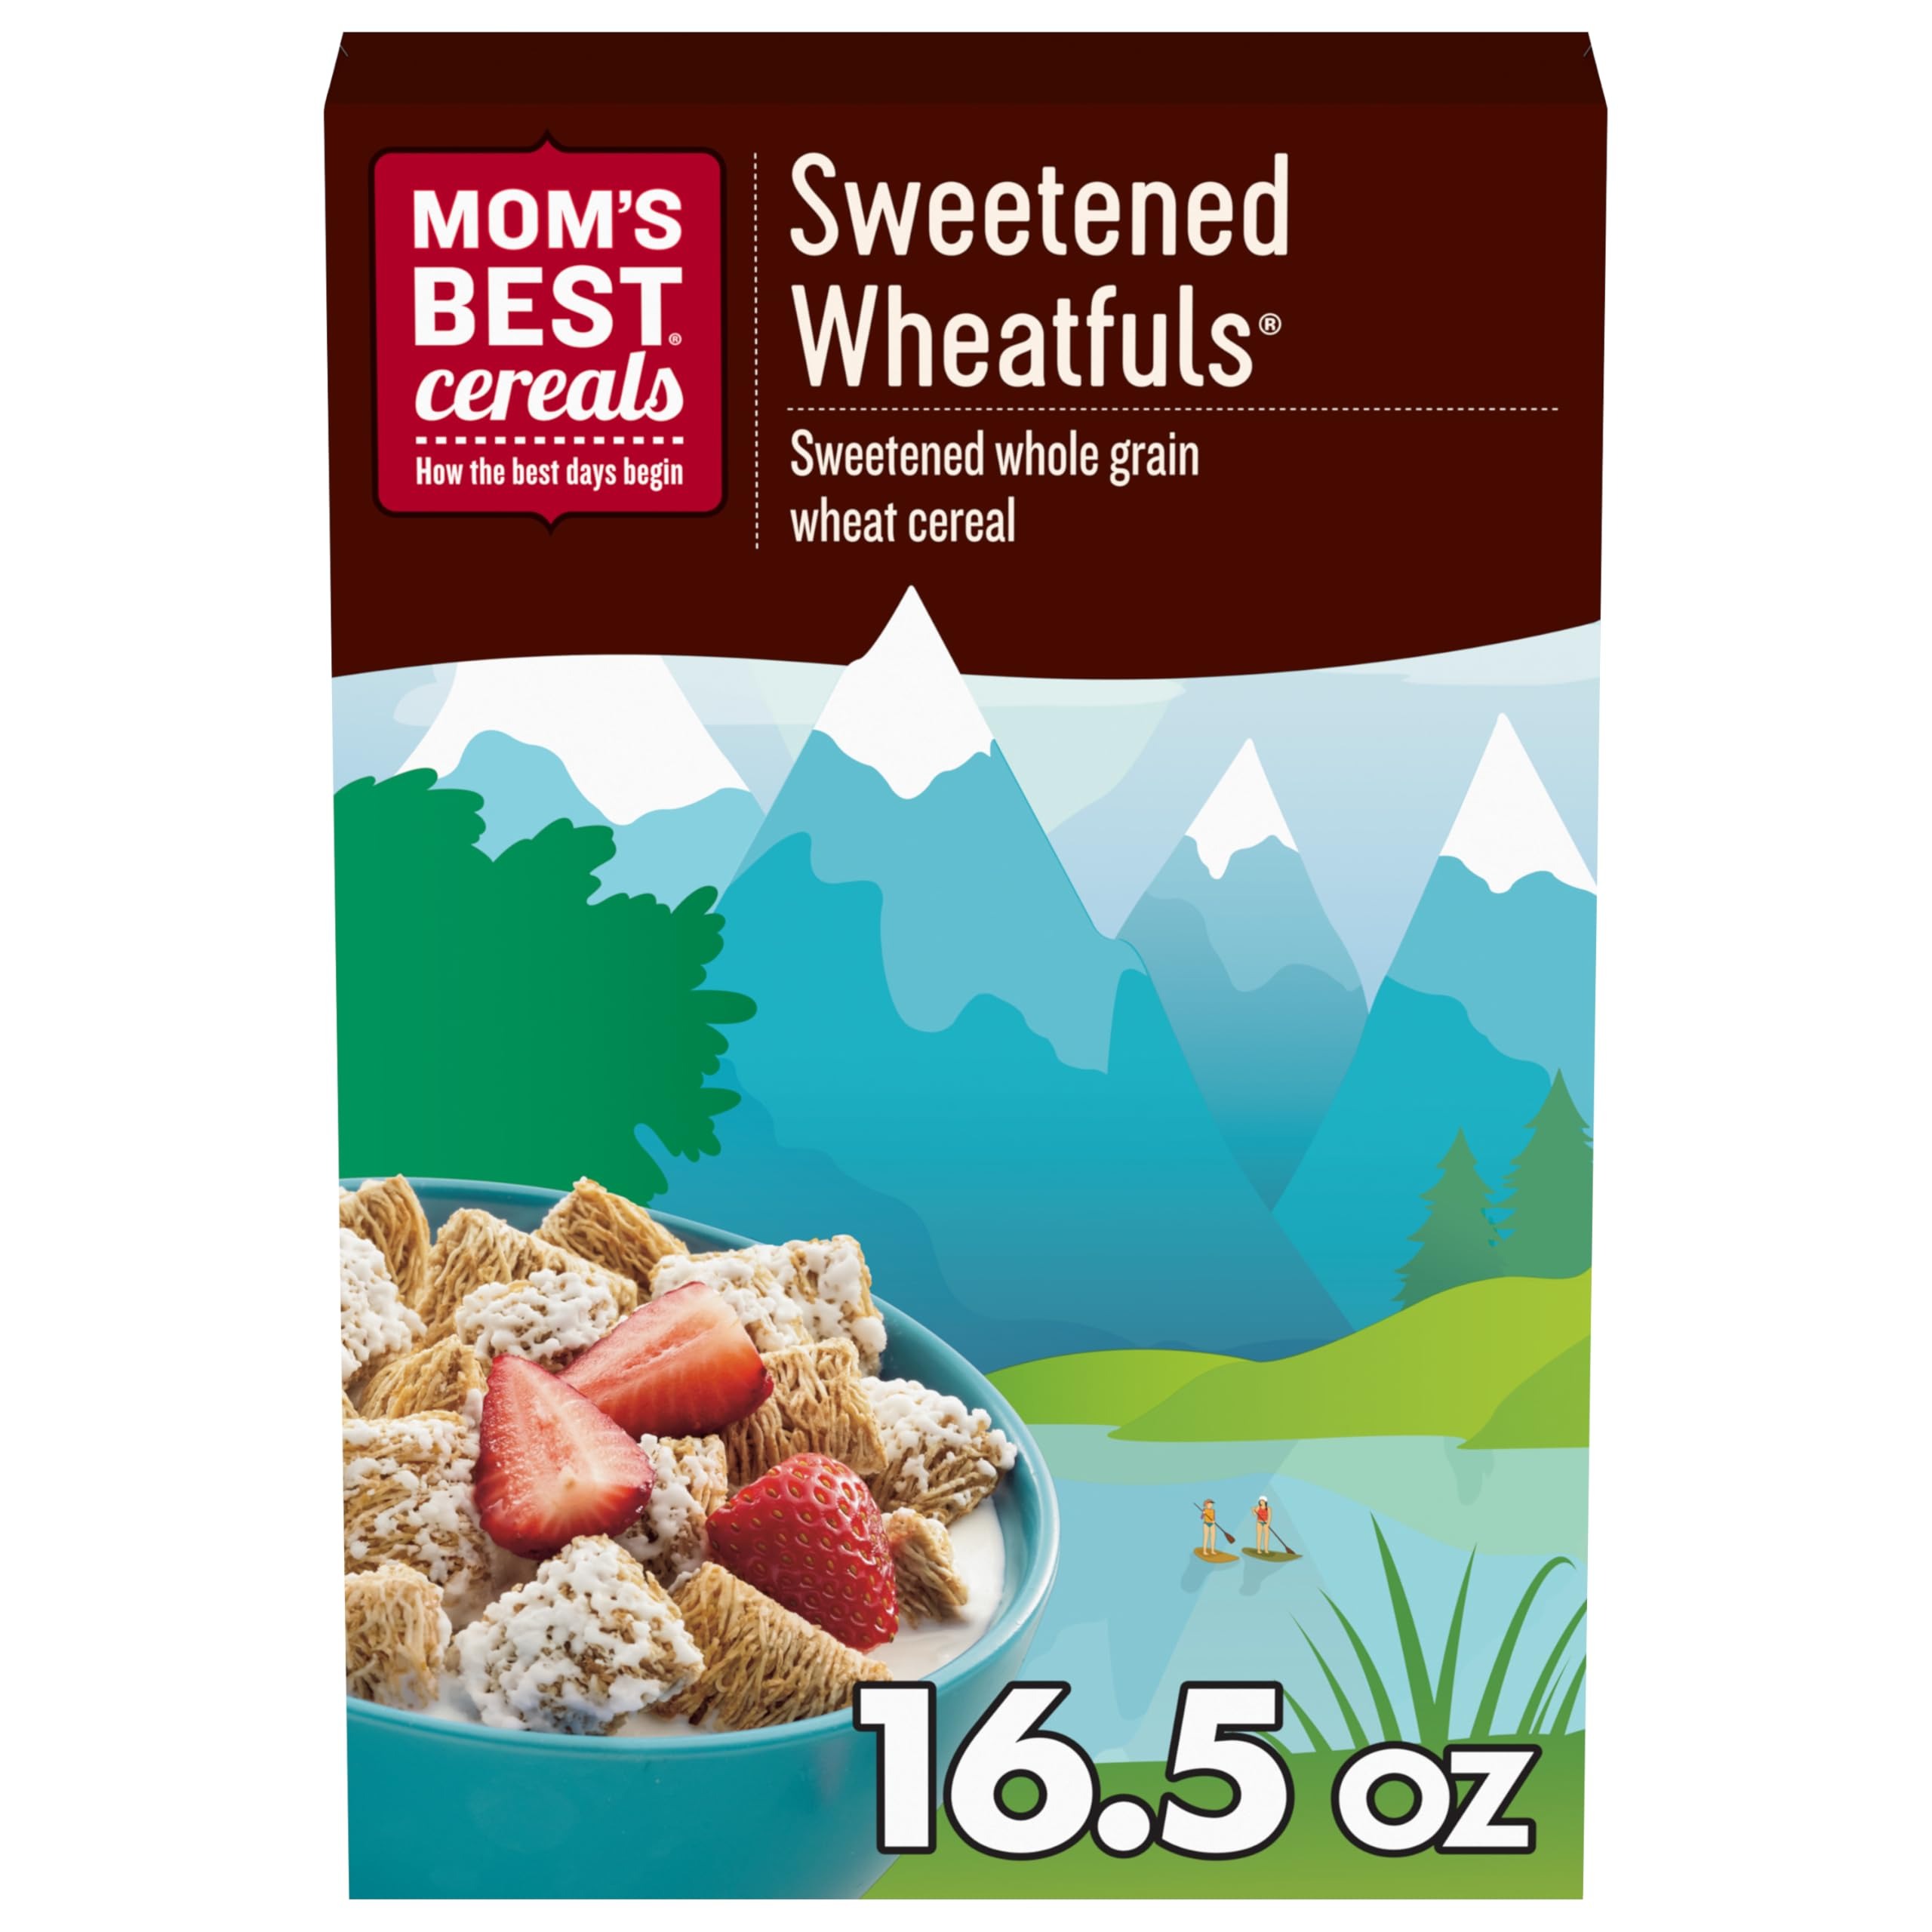
Item Name: Mom's Best Sweetened Wheatfuls Shredded Wheat Cereal, Sweetened Cereal Made with Whole Grains, No High-Fructose Corn Syrup, No Artificial Sweeteners or Preservatives, 16.5 OZ Box (Pack of 8)
Bullet Point 1: Includes pack of eight (8), 16.5 ounce boxes of Mom's Best Sweetened Wheatfuls Shredded Wheat Cereal
Bullet Point 2: Whole wheat cereal contains no high-fructose corn syrup, no artificial flavors, no artificial preservatives and no synthetic colors
Bullet Point 3: Mom's Best Cereal is made for families that want honest-to-goodness ingredients and natural flavor in their breakfast cereal at an affordable price
Bullet Point 4: Sweetened frosted shredded wheat cereal is full of flavor that kids love
Bullet Point 5: Great for using as a quick snack
Value: 132.0
Unit: Ounce

Price: 3.79